Ichneutica lignana

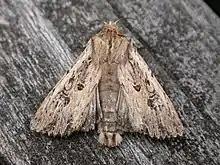
Observation of live "Ichneutica lignana"

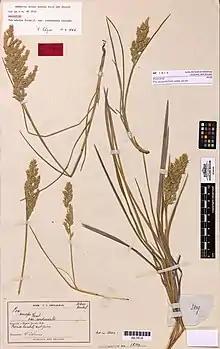
"Poa anceps", a larval host of "I. lignana"

The wingspan of the adult males are between 32 and 40 mm and the wingspan of the females are between 33 and 39 mm. This species is quite distinctive with its dark markings on the abdomen and forewings. It might possibly be confused with "Ichneutica morosa", "Meterana pansicolor" and "Meterana pascoi" but "I. lignana" can be distinguished from these three species as they lack the distinct claviform present on "I. lignana" forewings.